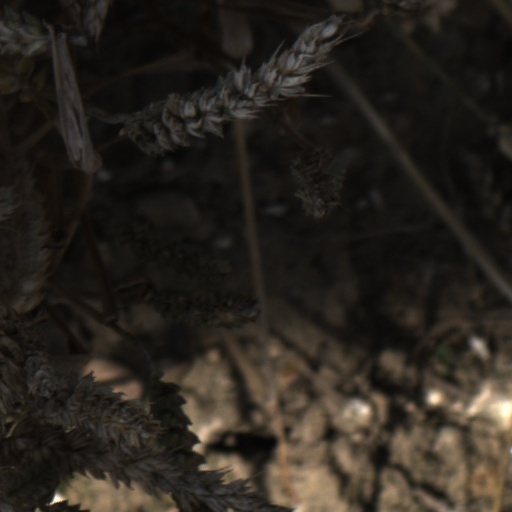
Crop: wheat